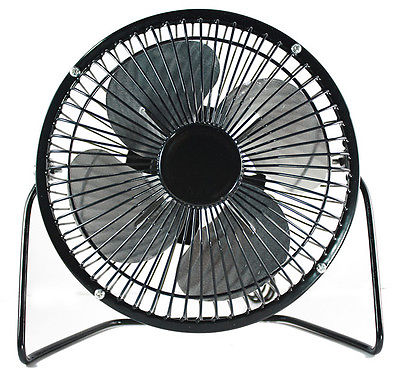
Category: fan